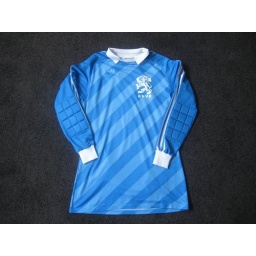
shirt gedragen tijdens (vriendschappelijke) interland in aanloop van EK 1988